Shribhargavaraghaviyam

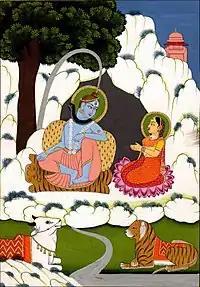

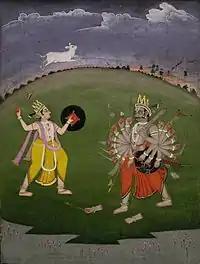

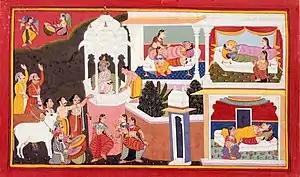

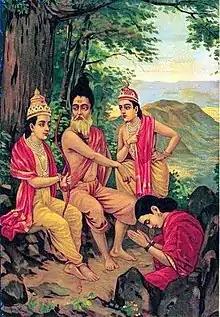

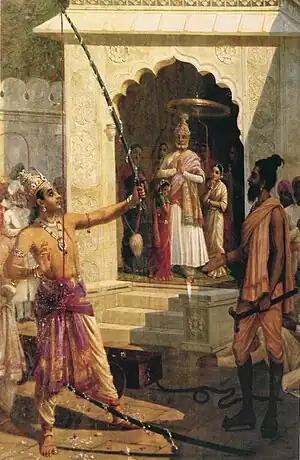

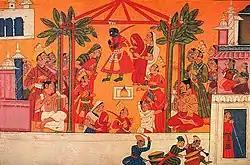

A comprehensive listing of the figures of speech used in Śrībhārgavarāghavīyam is provided by Dinkar. Some examples of figures of speech used in the epic are given below.